FC Bengaluru United

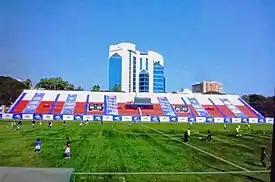
Bangalore Football Stadium

Bengaluru United initially played its home matches at the Bangalore Football Stadium. The stadium previously had a capacity of nearly 40,000 spectators. Opened in 1971, it currently has artificial turf.